Meryl Streep

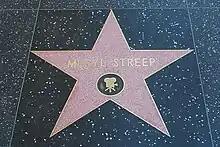
Streep's star on the Hollywood Walk of Fame

In 2020, she voiced a role in the Apple TV+ animated short film "Here We Are: Notes for Living on Planet Earth". Streep had leading roles in two films, both released by streaming services. She reunited with Nicole Kidman for Netflix, in Ryan Murphy's "The Prom" (2020), a film adaptation of the Broadway musical of the same name. That same year she also reunited with director Steven Soderbergh for his HBO Max comedy film "Let Them All Talk" (2020). Streep starred alongside Dianne Wiest, Candice Bergen, Lucas Hedges, and Gemma Chan. Richard Lawson of "Vanity Fair" noted, "Streep could, in some senses, be approaching the film as a meta commentary on her own ivied stature as the world's greatest living actor (in some people's estimation, anyway). If that is what's happening, she never betrays her motivations with a wink. It's all played pretty earnestly".